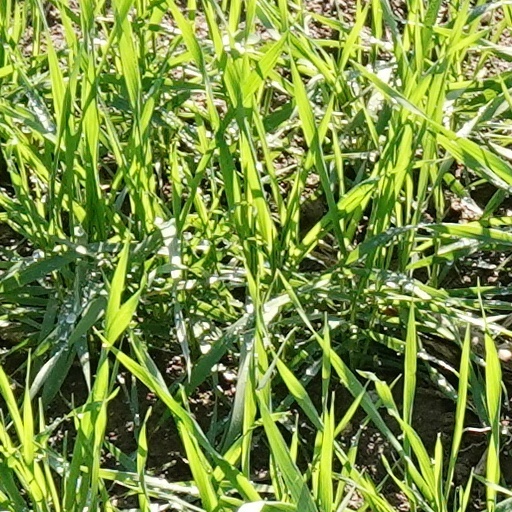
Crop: wheat